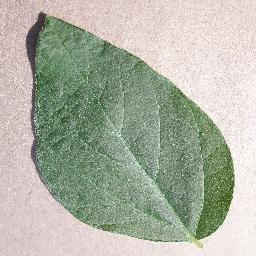
Label: Soybean___healthy